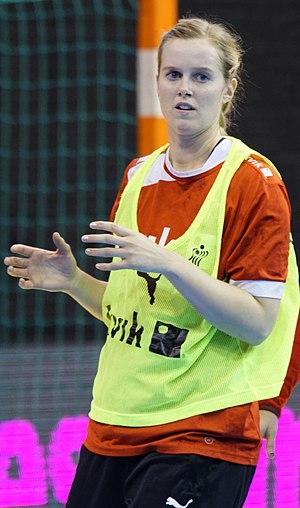
Rencontre France - Danemark lors de la Golden League. A Dijon, le 19 mars 2015.
Susan Thorsgaard, née le 13 octobre 1988 à Aarhus, est une handballeuse internationale danoise évoluant au poste de pivot.